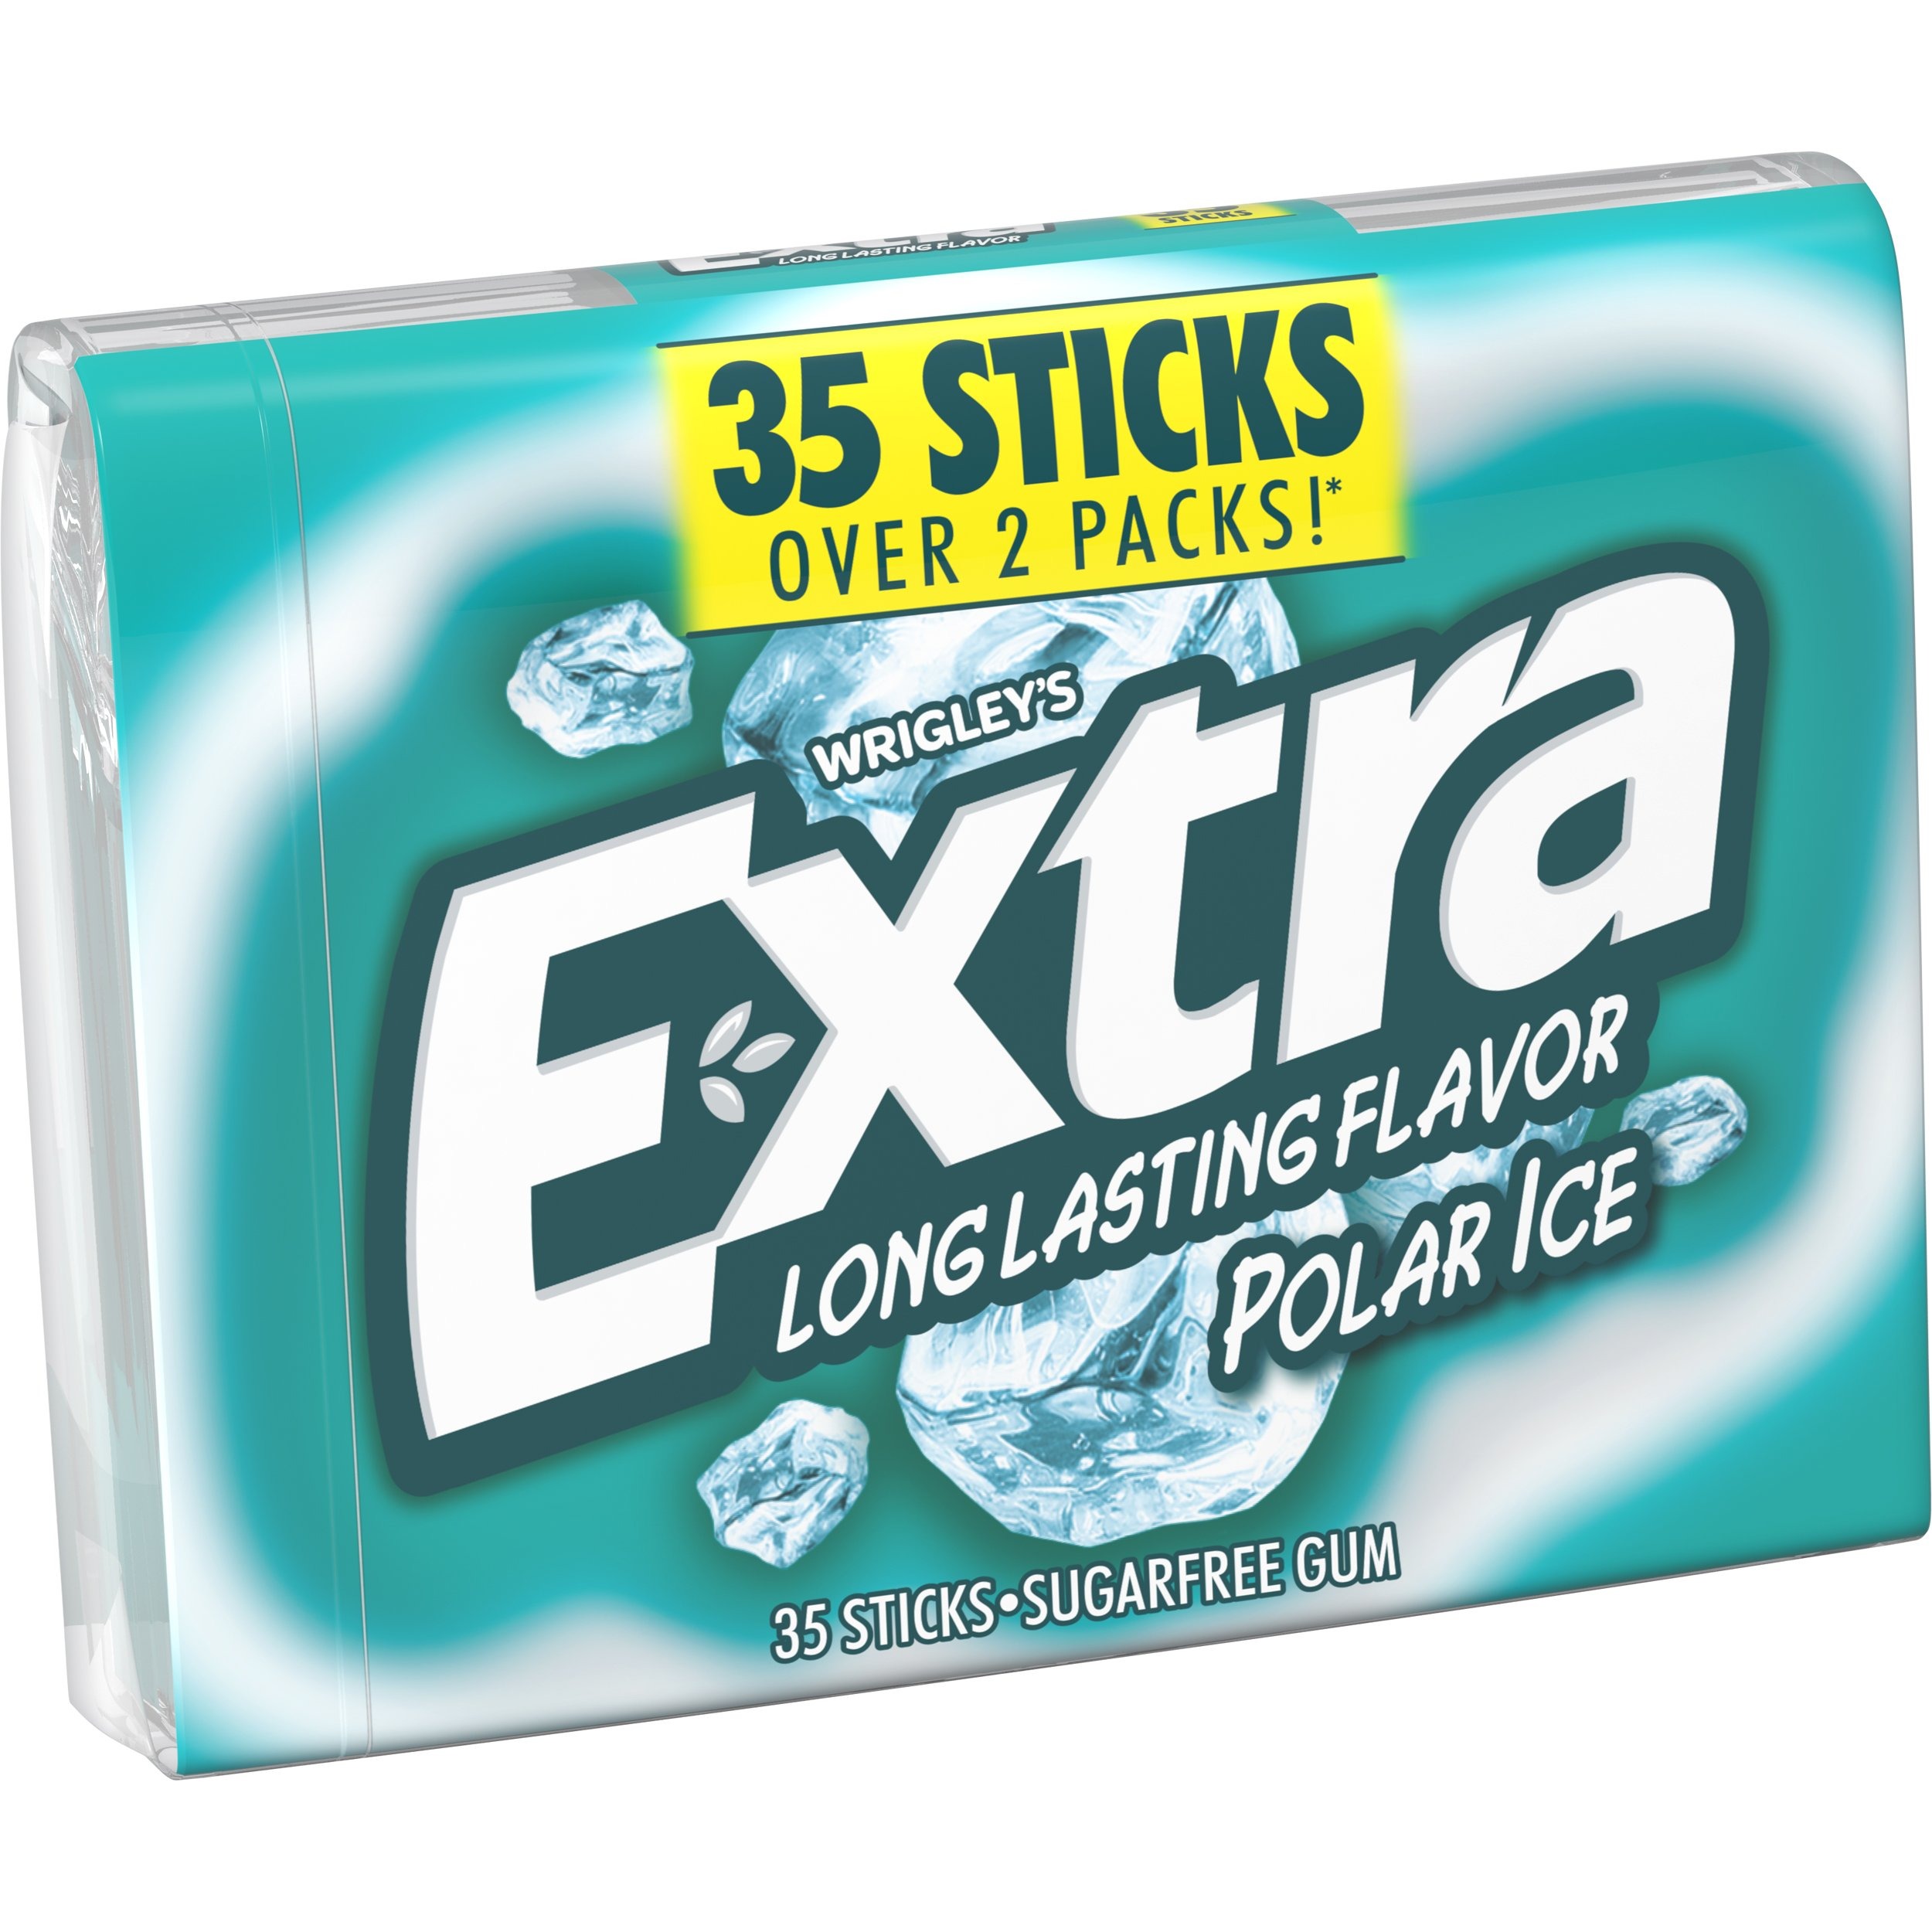
Item Name: EXTRA Polar Ice Sugar Free Chewing Gum, 35 pieces
Bullet Point 1: Give extra, get extra, because sometimes the little things last the longest
Bullet Point 2: Sharing a piece of extra gum helps you live life's little moments
Bullet Point 3: Sugar-Free chewing gum that’s perfect to share with friends, family, or someone new
Value: 35.0
Unit: Count

Price: 3.99